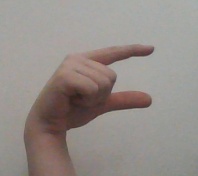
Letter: dal